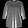
Label: Pullover